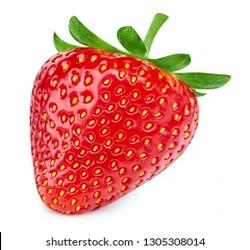
Label: Strawberry